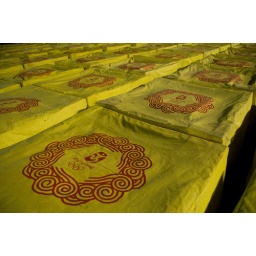
a grouping of drums covered up in yellow tarps after a dress rehearsal for opening ceremonies in beijing